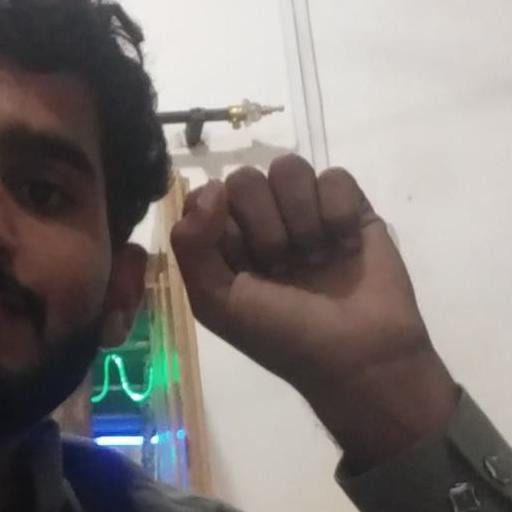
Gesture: fist